Otis College of Art and Design

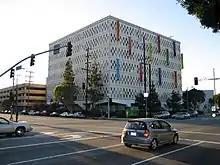
The Ahmanson building at Otis College of Art and Design

Otis, long considered one of the major art institutions in California, began in 1918, when "Los Angeles Times" founder Harrison Gray Otis bequeathed his Westlake, Los Angeles, property to start the first public, independent professional school of art in Southern California. However, Otis would not live to see the college's grand opening as he died the previous year in 1917. The current Otis College main campus (since spring 1997) is located in the Westchester area of Los Angeles, close to the Los Angeles International Airport. The main building (built in 1963) was designed by architect Eliot Noyes for IBM, and is famous for its computer "punched card" style windows.